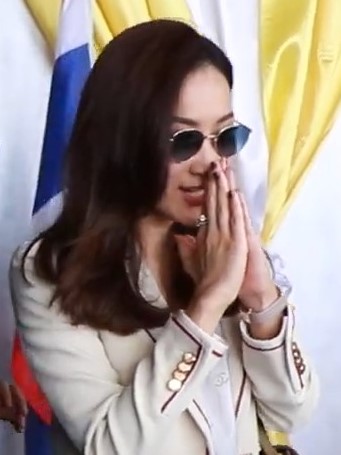
พินทองทา ชินวัตร คุณากรวงศ์

| name = พินทองทา ชินวัตร คุณากรวงศ์
| honorific_suffix = เหรียญทองดิเรกคุณาภรณ์|ร.ท.ภ.
| image = Pinthongtha Shinawatra.jpg
| caption = พินทองทาใน พ.ศ. 2562
| birth_name = พิณทองทา ชินวัตร
| father = ทักษิณ ชินวัตร
| mother = พจมาน ดามาพงศ์
| children = พิณธารา คุณากรวงศ์พิณนารา คุณากรวงศ์ชินวาคิณ คุณากรวงศ์
พินทองทา ชินวัตร คุณากรวงศ์ (ชื่อเกิด: พิณทองทา ชินวัตร; เกิด 17 เมษายน พ.ศ. 2525) ชื่อเล่น เอม เป็นบุตรสาวคนรองของทักษิณ ชินวัตร อดีตนายกรัฐมนตรีไทย และคุณหญิงพจมาน ณ ป้อมเพชร|พจมาน ดามาพงศ์ มีพี่น้องสองคนคือ พานทองแท้ ชินวัตร และแพทองธาร ชินวัตร จบการศึกษาชั้นมัธยมศึกษาตอนต้นจากโรงเรียนเซนต์โยเซฟคอนเวนต์ และมัธยมศึกษาตอนปลายจากโรงเรียนมาแตร์เดอีวิทยาลัย ระดับอุดมศึกษา ศิลปศาสตรบัณฑิต (รัฐศาสตร์ บริหารรัฐกิจ) คณะสังคมศาสตร์ มหาวิทยาลัยเกษตรศาสตร์ และสำเร็จการศึกษาระดับปริญญาโท บริหารธุรกิจมหาบัณฑิต จาก CASS Business School, City, University of London
พินทองทาเคยดำรงตำแหน่งเป็นประธานเจ้าหน้าที่บริหารสโมสรฟุตบอลแมนเชสเตอร์ซิตี|บริษัท แมนซิตี มาร์เก็ตติง ไทยแลนด์ จำกัด ปัจจุบันเป็นผู้ถือหุ้นบริษัท เอสซี แอสเสท จำกัด (มหาชน) และกรรมการมูลนิธิไทยคม
พินทองทาสมรสกับณัฐพงศ์ คุณากรวงศ์ นักธุรกิจอสังหาริมทรัพย์ และเป็นพี่ชายของสรพันธ์ คุณากรวงศ์ ผู้ช่วยเลขานุการรัฐมนตรีว่าการกระทรวงคมนาคม ปัจจุบันดำรงตำแหน่งรองประธานบริหารบริษัท เอสซี แอสเสท จำกัด (มหาชน) พินทองทาและณัฐพงศ์เข้าพิธีหมั้นเมื่อเช้าวันที่ 11 พฤศจิกายน 2554 และพิธีมงคลสมรสเมื่อวันที่ 12 ธันวาคม 2554 ณ โรงแรมพลาซ่า แอทธินี สรุปข่าววันที่12ธ.ค.-13ธ.ค. เวลา18.00-06.00น. ปัจจุบันทั้งคู่มีธิดาฝาแฝด เกิดเมื่อวันที่ 6 ธันวาคม 2557 ณัฐพงศ์ คุณากรวงศ์ เอม ทักษิณ เผยภาพชื่นมื่น!และบุตร 1 คน เกิดเมื่อวันที่ 29 พฤศจิกายน 2559 หลานชาย "ทักษิณ" เกิดวันนี้
== เครื่องราชอิสริยาภรณ์ ==
ราชกิจจานุเบกษา, ประกาศสำนักนายกรัฐมนตรี เรื่อง พระราชทานเครื่องราชอิสริยาภรณ์อันเป็นที่สรรเสริญยิ่งดิเรกคุณาภรณ์, เล่ม ๑๒๒ ตอนที่ ๒๒ ข หน้า ๘, ๓ ธันวาคม ๒๕๔๘
== อ้างอิง ==
หมวดหมู่:ชาวไทยเชื้อสายจีน
หมวดหมู่:สกุลชินวัตร
หมวดหมู่:ผู้มีเชื้อสายเจ้านายฝ่ายเหนือ
หมวดหมู่:บุคคลจากโรงเรียนเซนต์โยเซฟคอนเวนต์
หมวดหมู่:บุคคลจากโรงเรียนมาแตร์เดอีวิทยาลัย
หมวดหมู่:บุคคลจากคณะสังคมศาสตร์ มหาวิทยาลัยเกษตรศาสตร์
หมวดหมู่:พุทธศาสนิกชนชาวไทย
หมวดหมู่:พรรคพลังประชาชน (พ.ศ. 2541)
หมวดหมู่:นักการเมืองพรรคเพื่อไทย
หมวดหมู่:พรรคเพื่อธรรม
หมวดหมู่:พรรคไทยรักษาชาติ
หมวดหมู่:สโมสรฟุตบอลแมนเชสเตอร์ซิตี
หมวดหมู่:นักธุรกิจชาวไทยเชื้อสายจีน
หมวดหมู่:บุตรของนายกรัฐมนตรีไทย